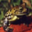
Label: frog